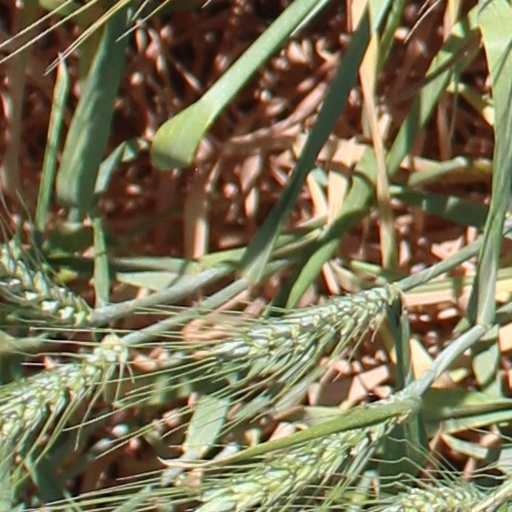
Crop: wheat